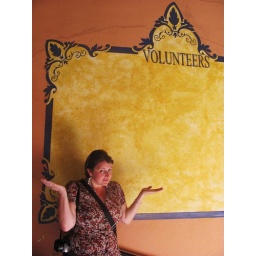
Even the signs at the San Miguel library are in English